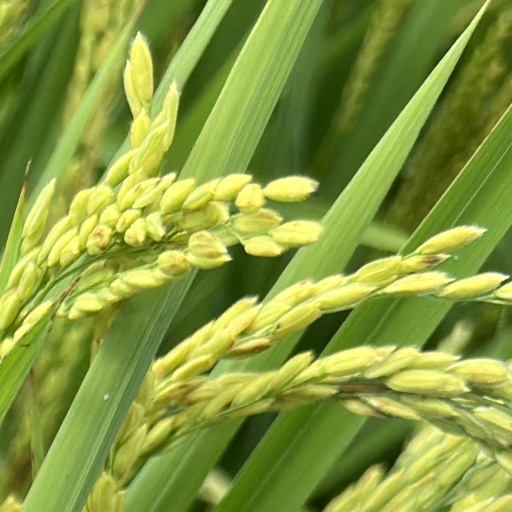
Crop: rice